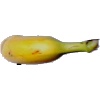
Label: Banana Lady Finger 1